Tucker Glacier

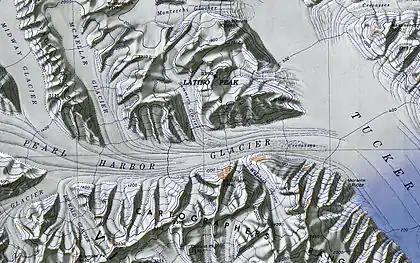
Lower Pearl Harbor Glacier

Major tributary glacier flowing generally east from the Victory Mountains and entering the southwest side of Tucker Glacier northwest of Bypass Hill.